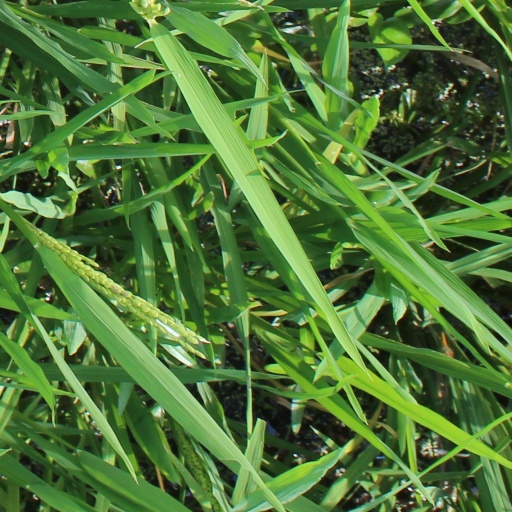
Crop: rice